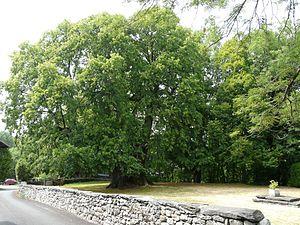
Le tilleul ""Henri IV"" à Chaâteauvieux (Féternes, Haute-Savoie)"
Féternes est une commune située dans le département de Haute-Savoie, dans le Chablais français, en pays de Gavot. Sa population était de 1 355 habitants en 2011.